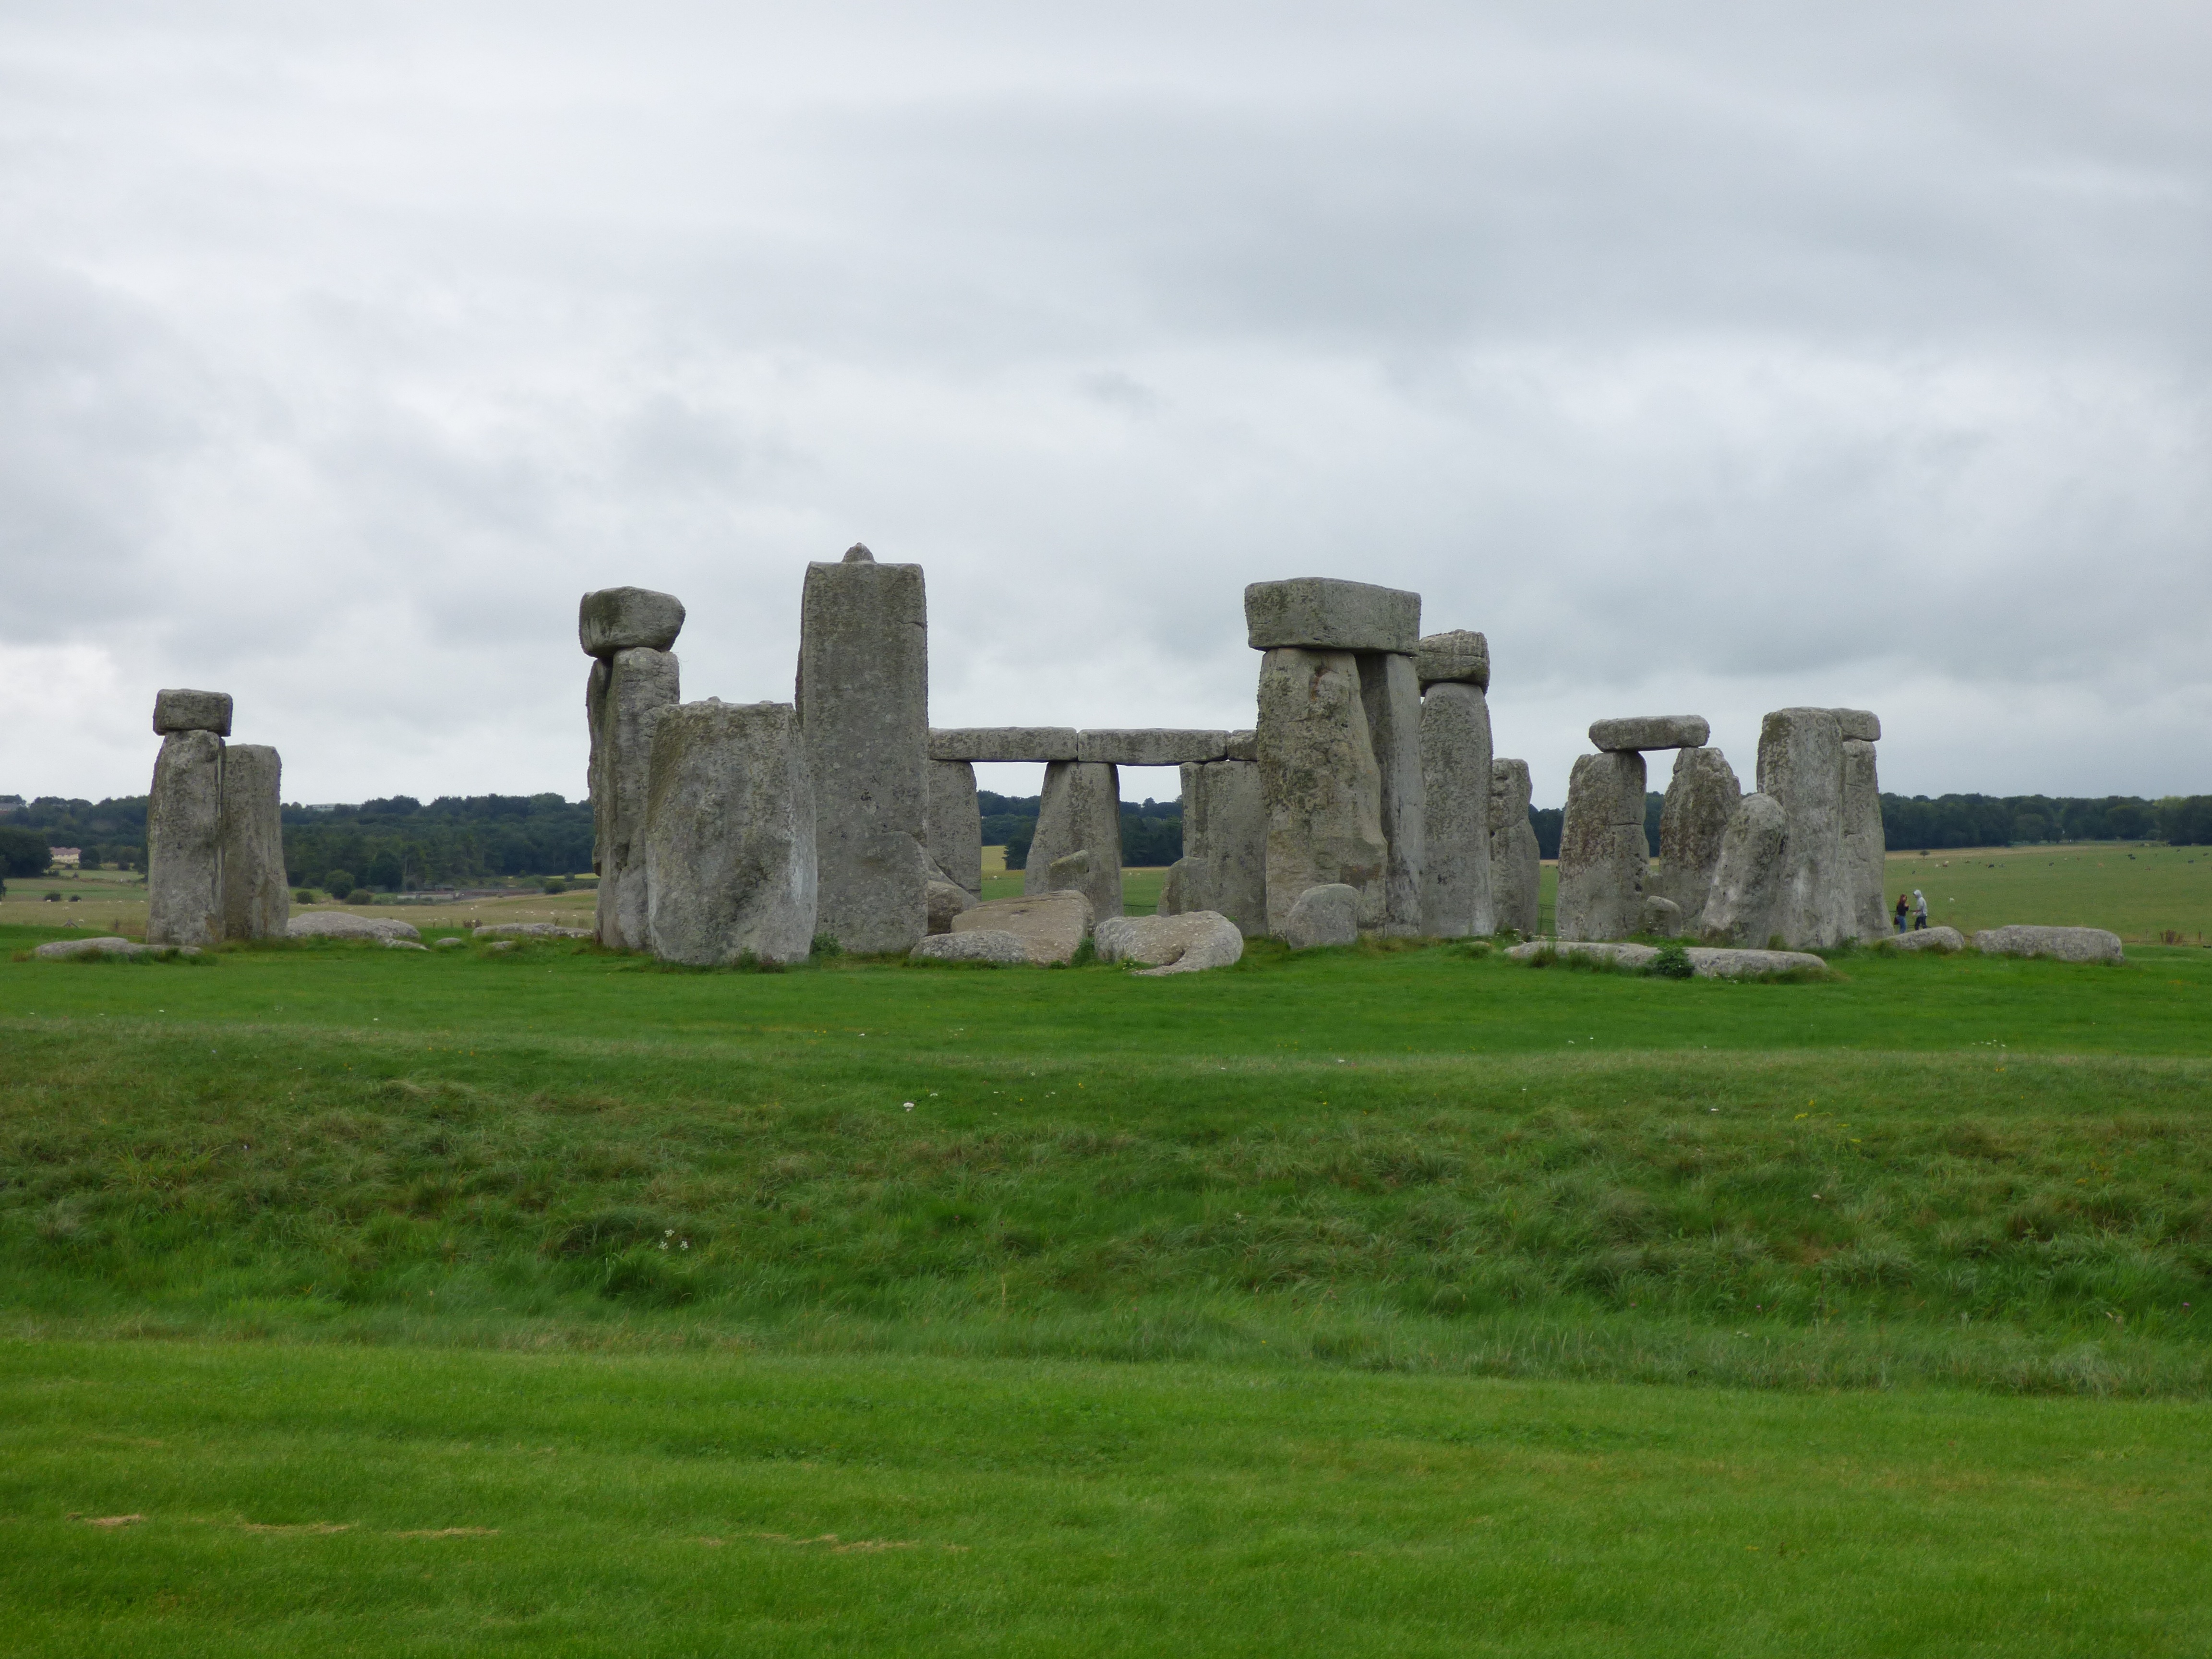
landscape, rock, architecture, countryside, hill, building, chateau, old, stone, monument, europe, mystery, castle, ancient, landmark, attraction, historic, fortification, plain, circle, uk, england, ruins, english, heritage, britain, prehistoric, stonehenge, wiltshire, salisbury, rural area, henge, druid, stone circle, prehistory, ancient history